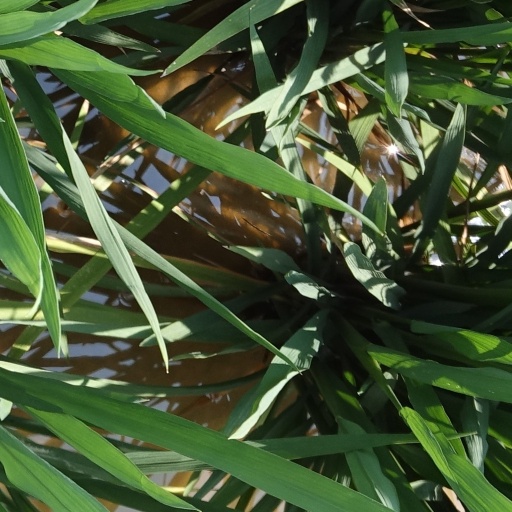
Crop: rice